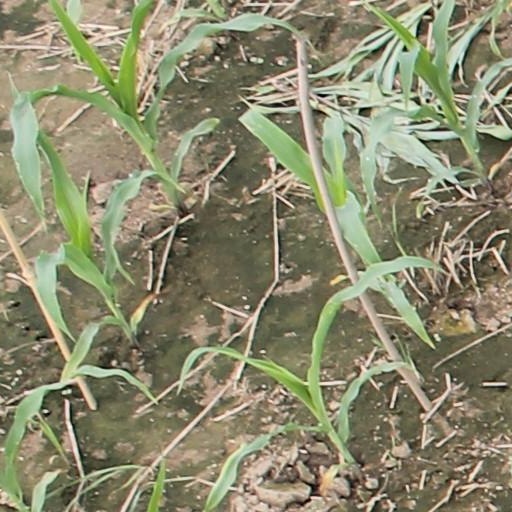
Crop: maize; corn